Sussex Inlet, New South Wales

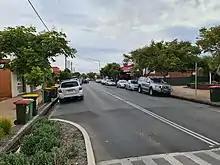
Main street

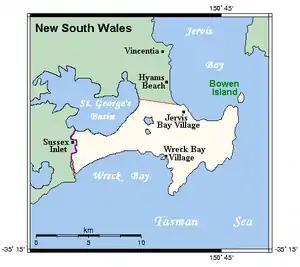
Jervis Bay Territory map showing Sussex Inlet.

The town of Sussex Inlet is located on the west bank of Sussex Inlet, a narrow inlet connecting Wreck Bay to the waterbody of St Georges Basin. The east bank of Sussex Inlet is the Booderee National Park.